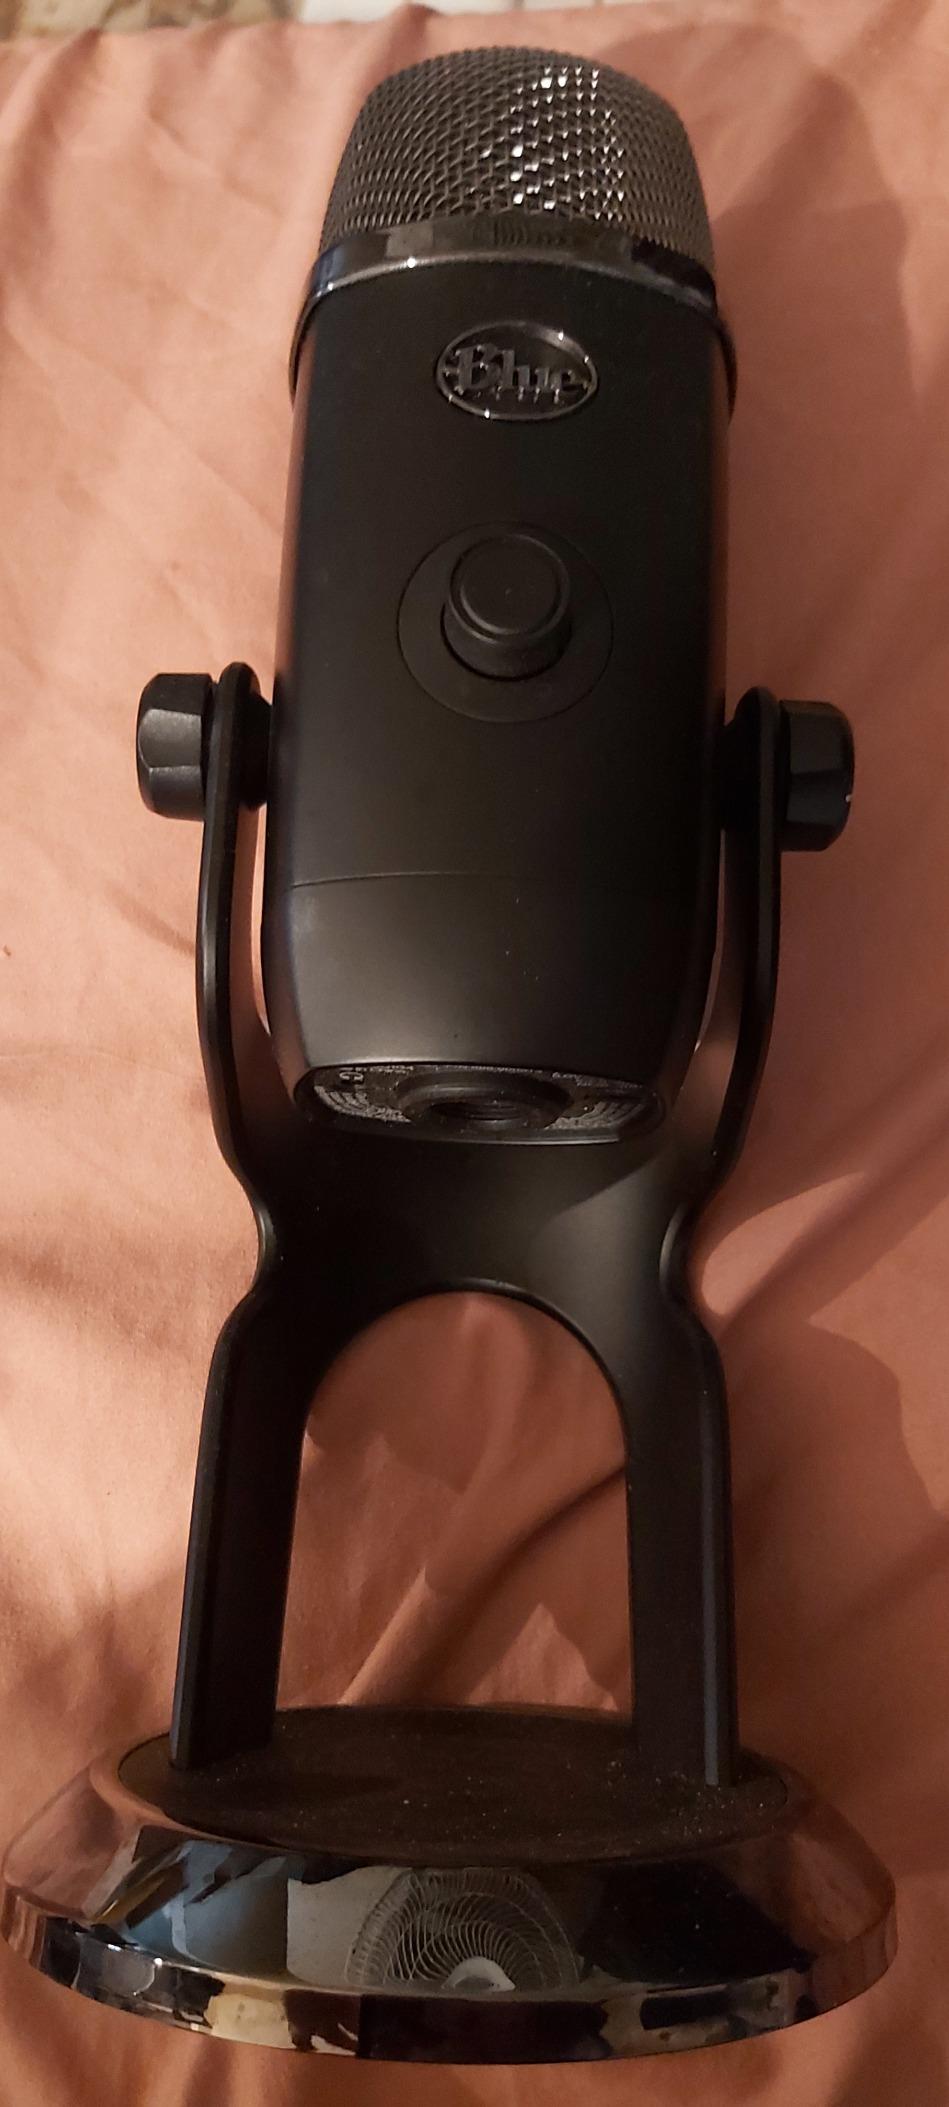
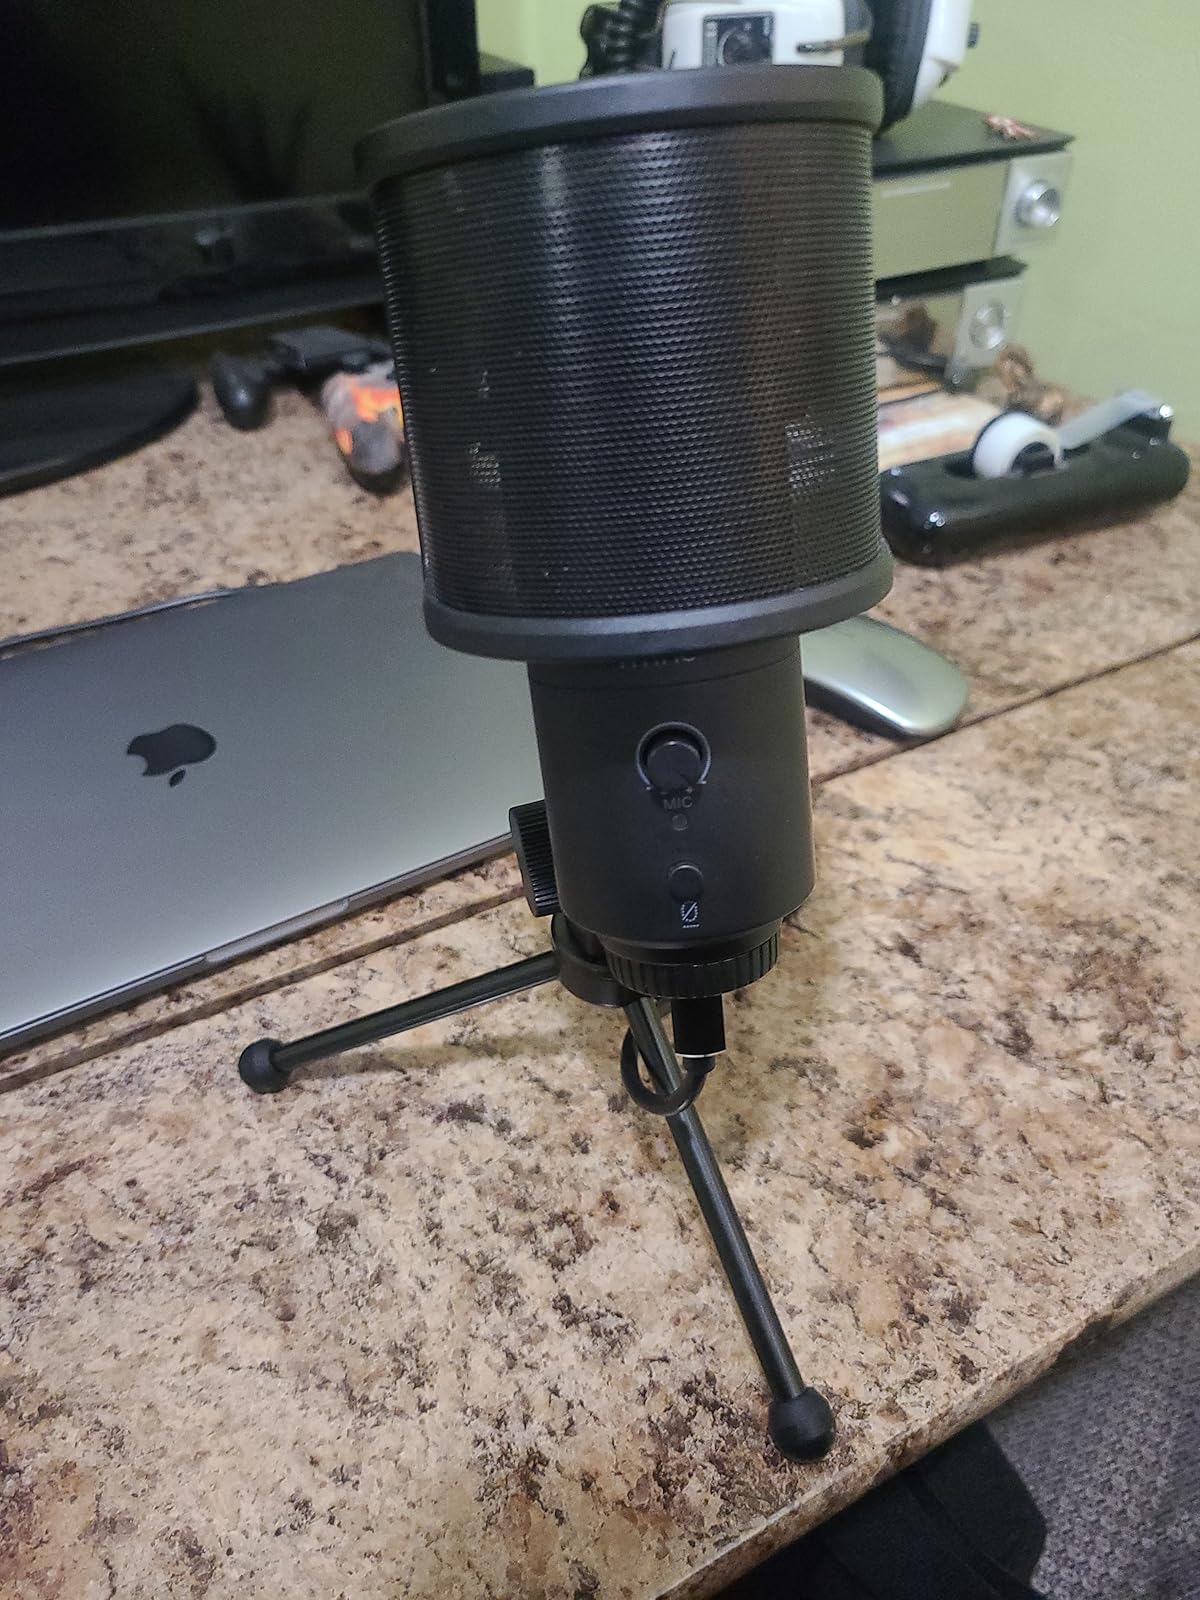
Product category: microphone
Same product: no